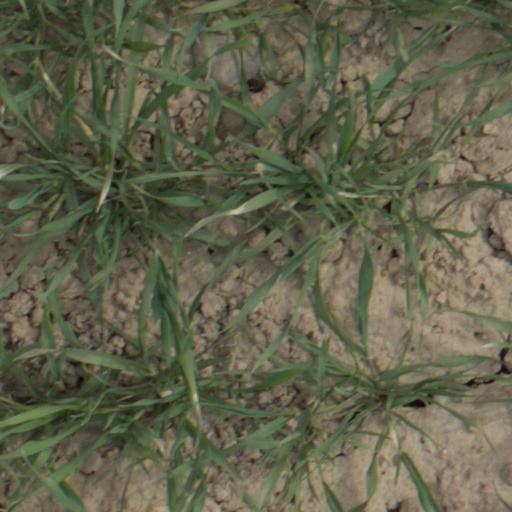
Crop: wheat